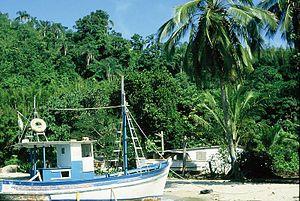
Ilha Grande était nommé Ipaum Guaçu par les Indiens tamoios et tupinambás. C'est la plus grande île de l'État de Rio de Janeiro.